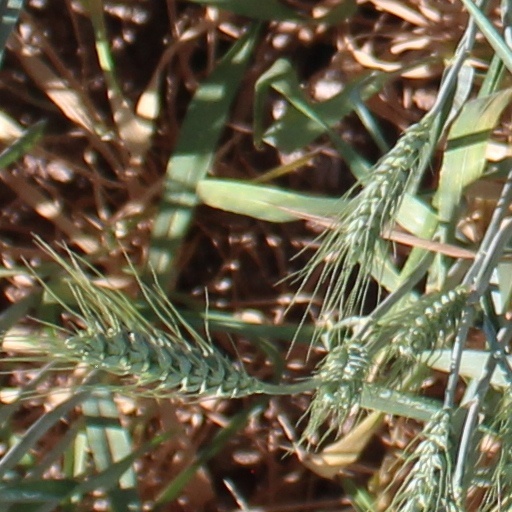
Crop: wheat